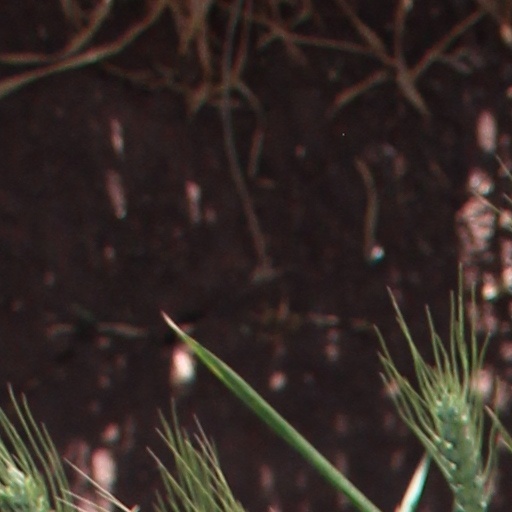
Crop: wheat